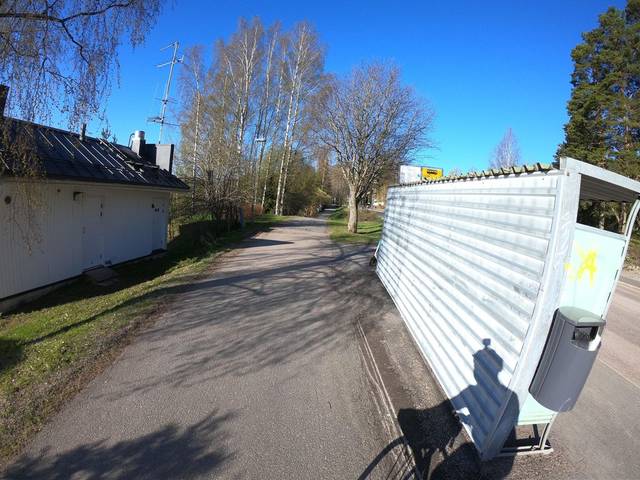
Region: Finland
Coordinates: 60.204, 24.638